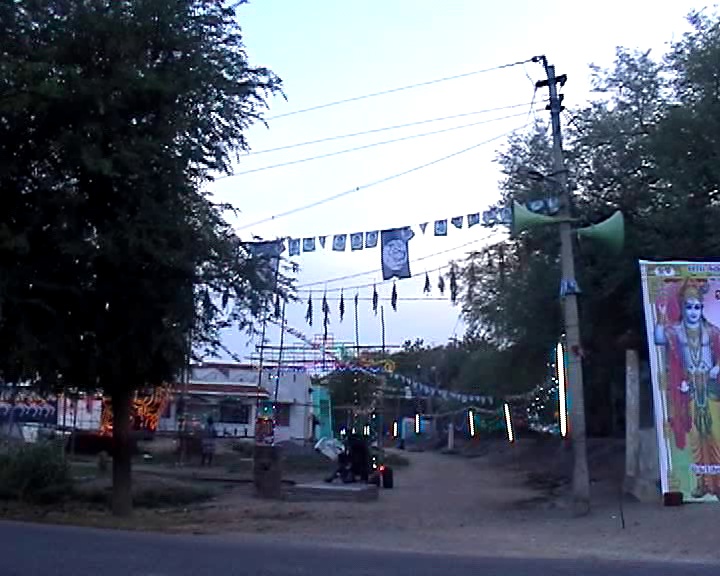
Nice Village